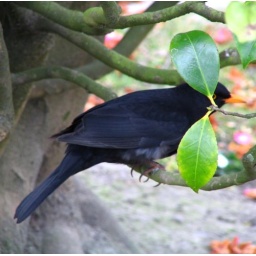
bird in tree